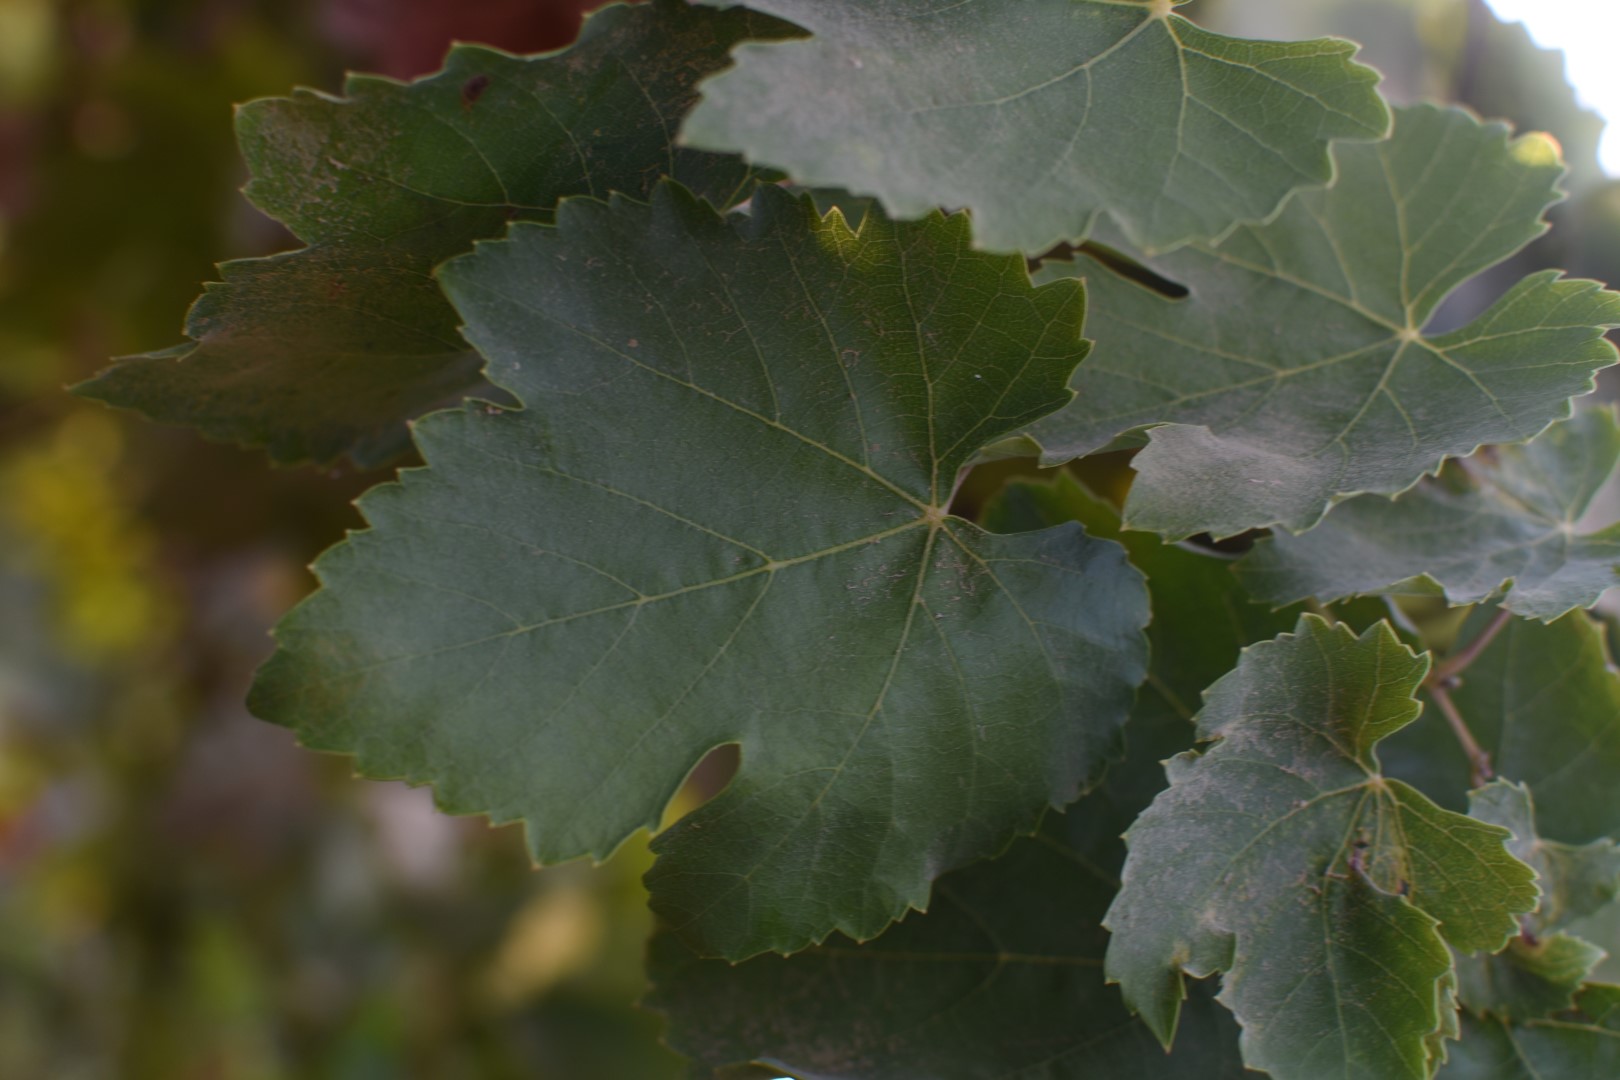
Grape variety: Thompson Seedless